AEC armoured command vehicle

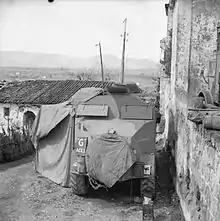
An ACV of the 23rd Infantry Brigade HQ at Francolise, 14 March 1944

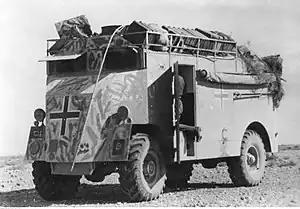
Captured AEC ACV used by Erwin Rommel in the North African campaign

During the Second World War, the United Kingdom was the only country to develop and widely employ purpose-built armoured command vehicles. Those were essentially armoured buses based on truck chassis.